Detroit Steel

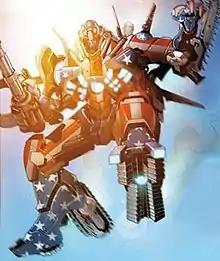
The Detroit Steel armor, piloted by Lt. Doug Johnson III, in its first appearance in "The Invincible Iron Man" #25 (June 2010). Art by Salvador Larocca.

Detroit Steel is a fictional suit of powered armor appearing in American comic books published by Marvel Comics, in which it is usually operated by adversaries or rivals of Iron Man. Created by writer Matt Fraction and artist Salvador Larocca, Detroit Steel first appeared in "Iron Man" (vol 5) #25 (June 2010) as part of the "Stark Resilient" storyline.